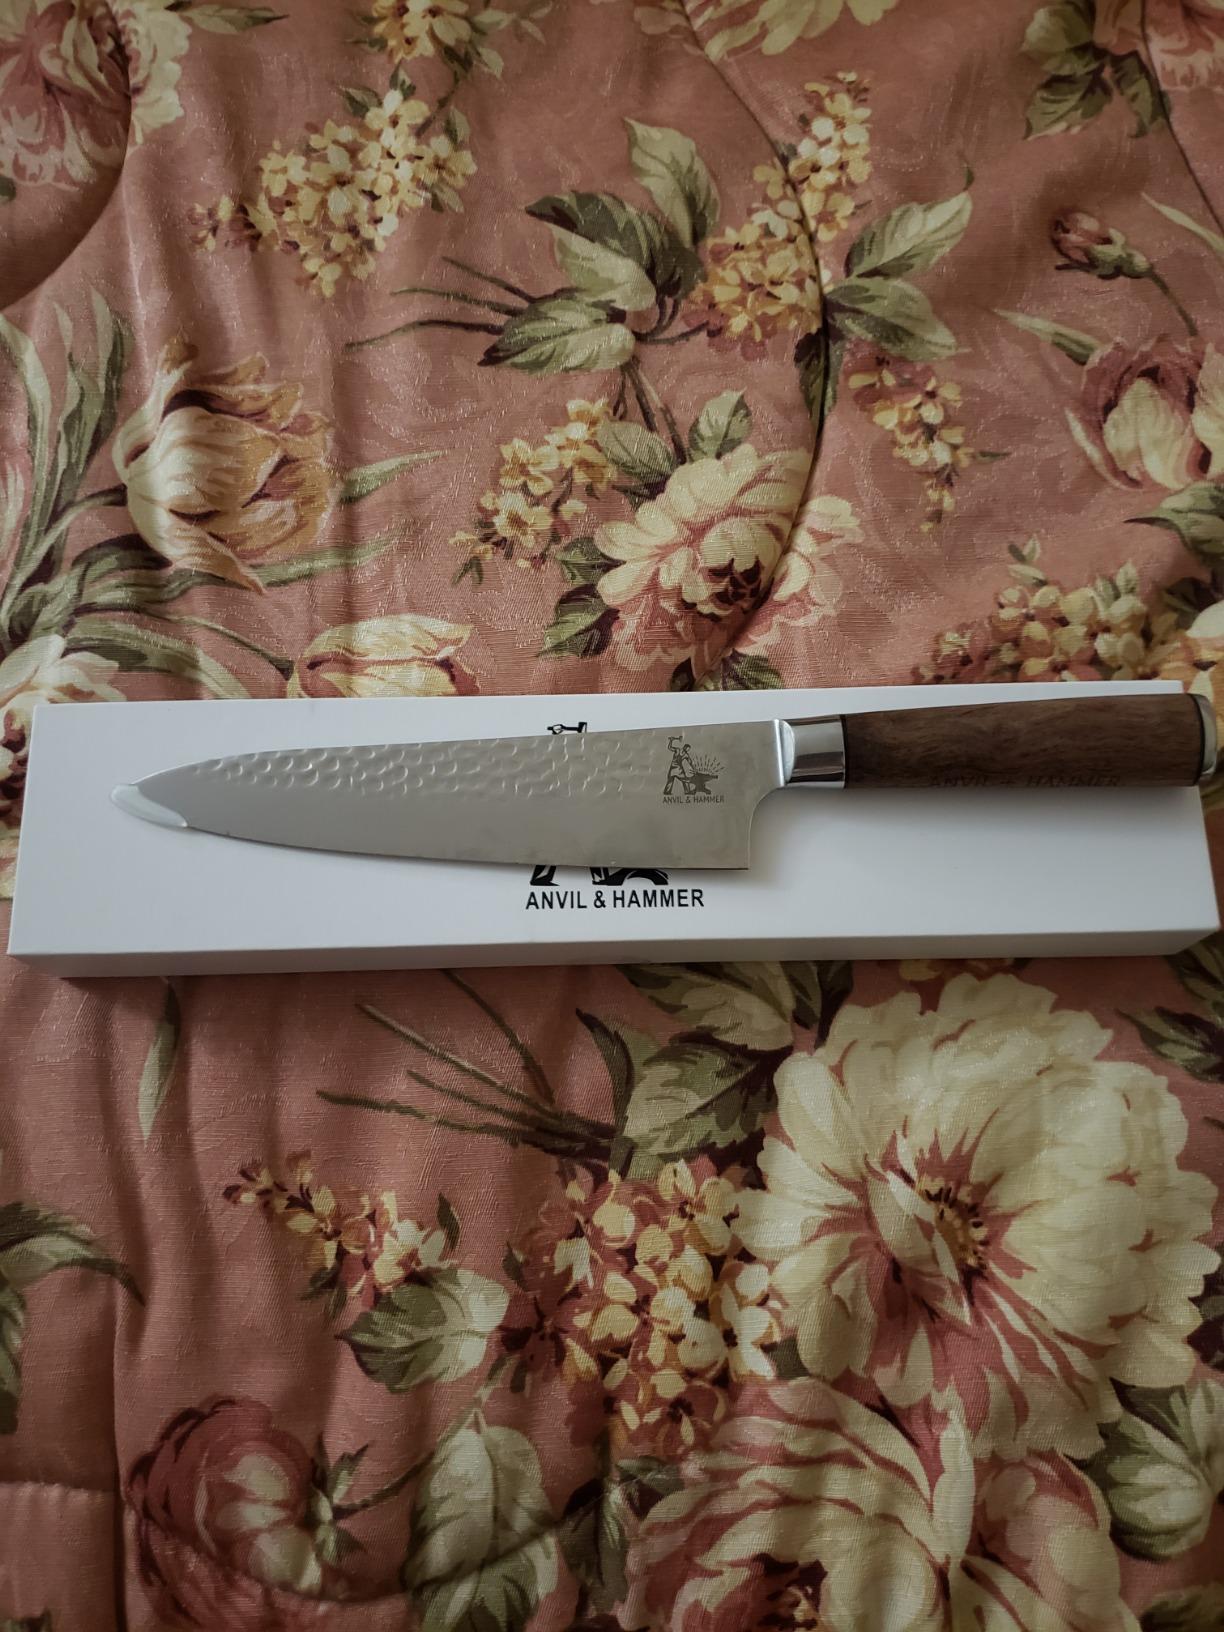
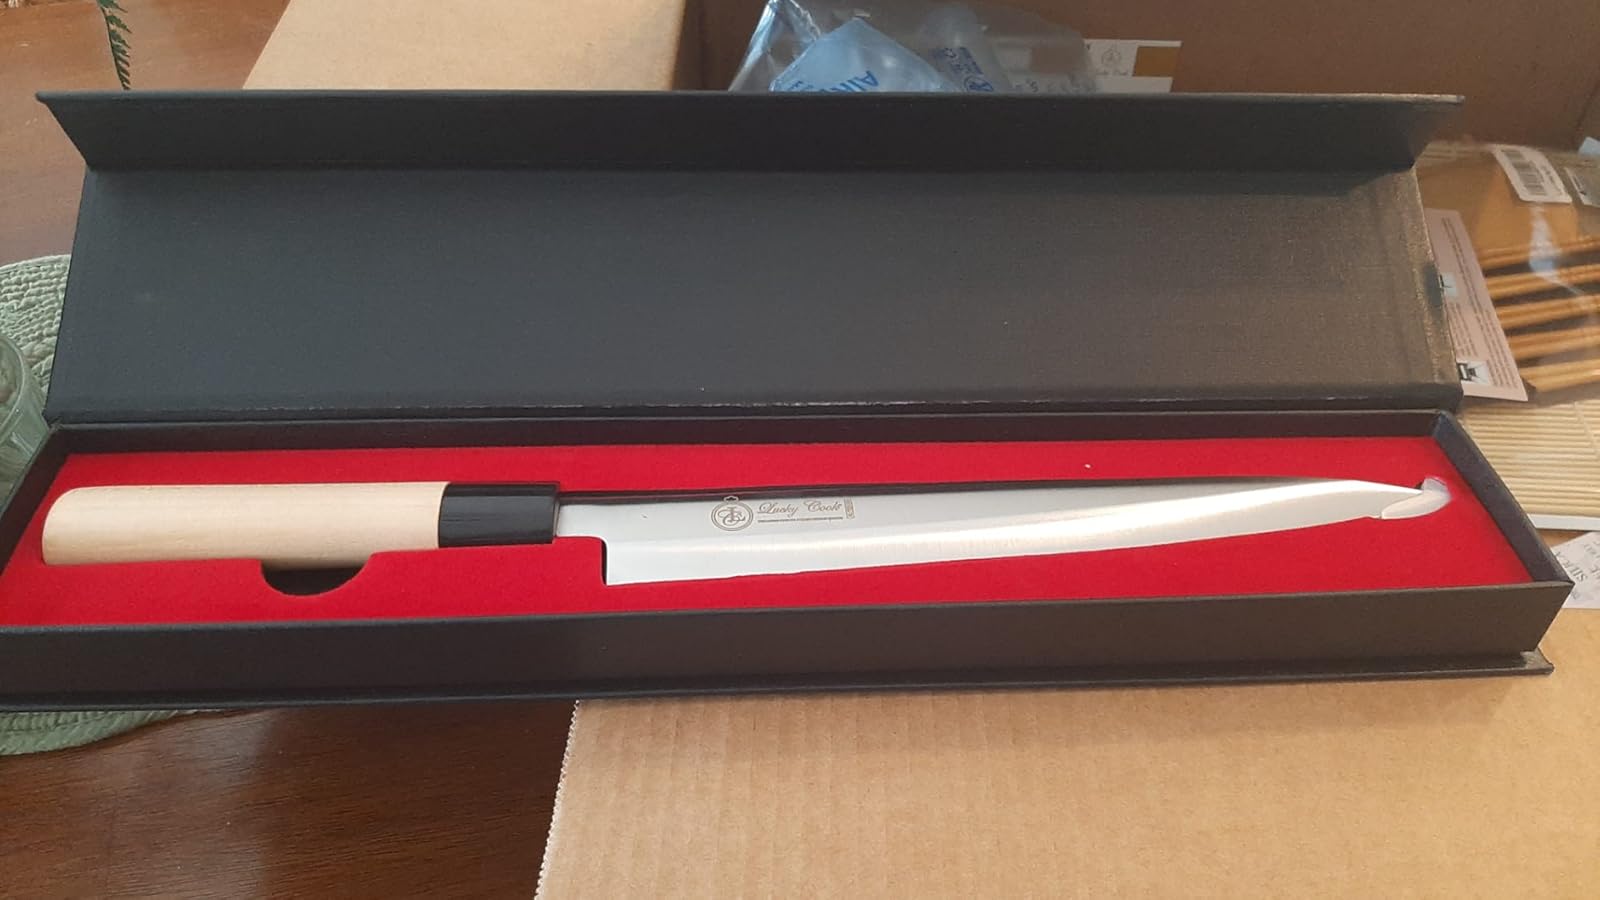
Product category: items_knife
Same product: no